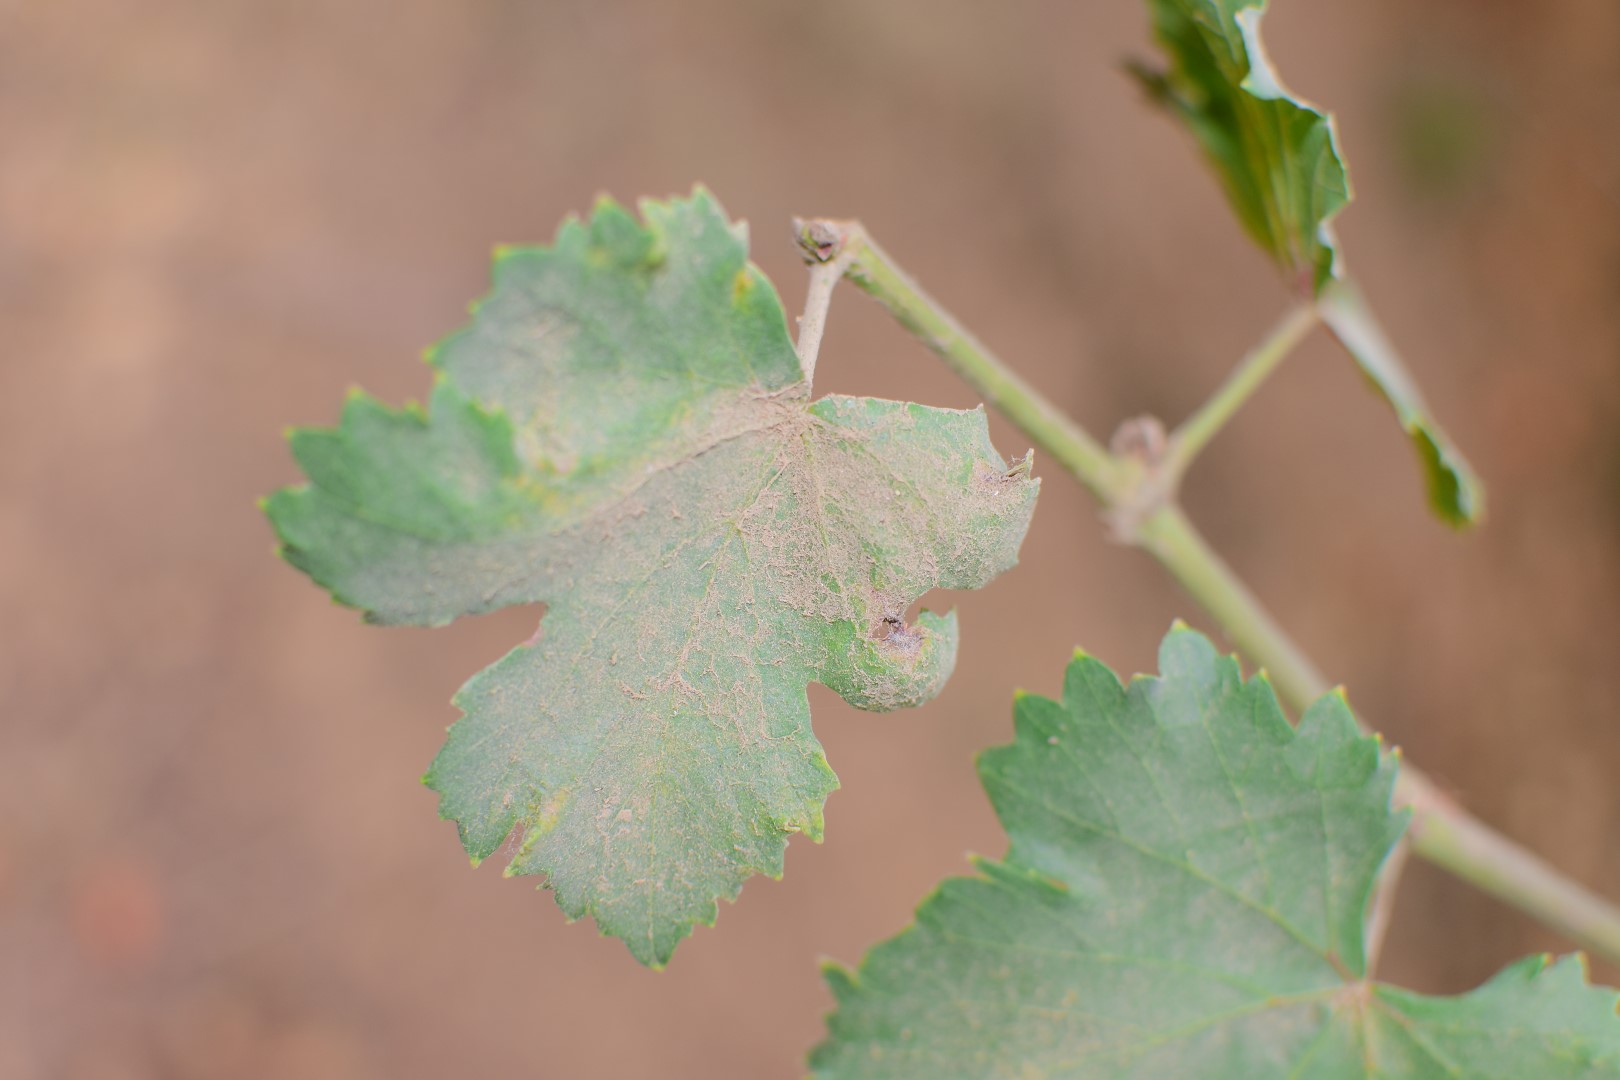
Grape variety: Kamali